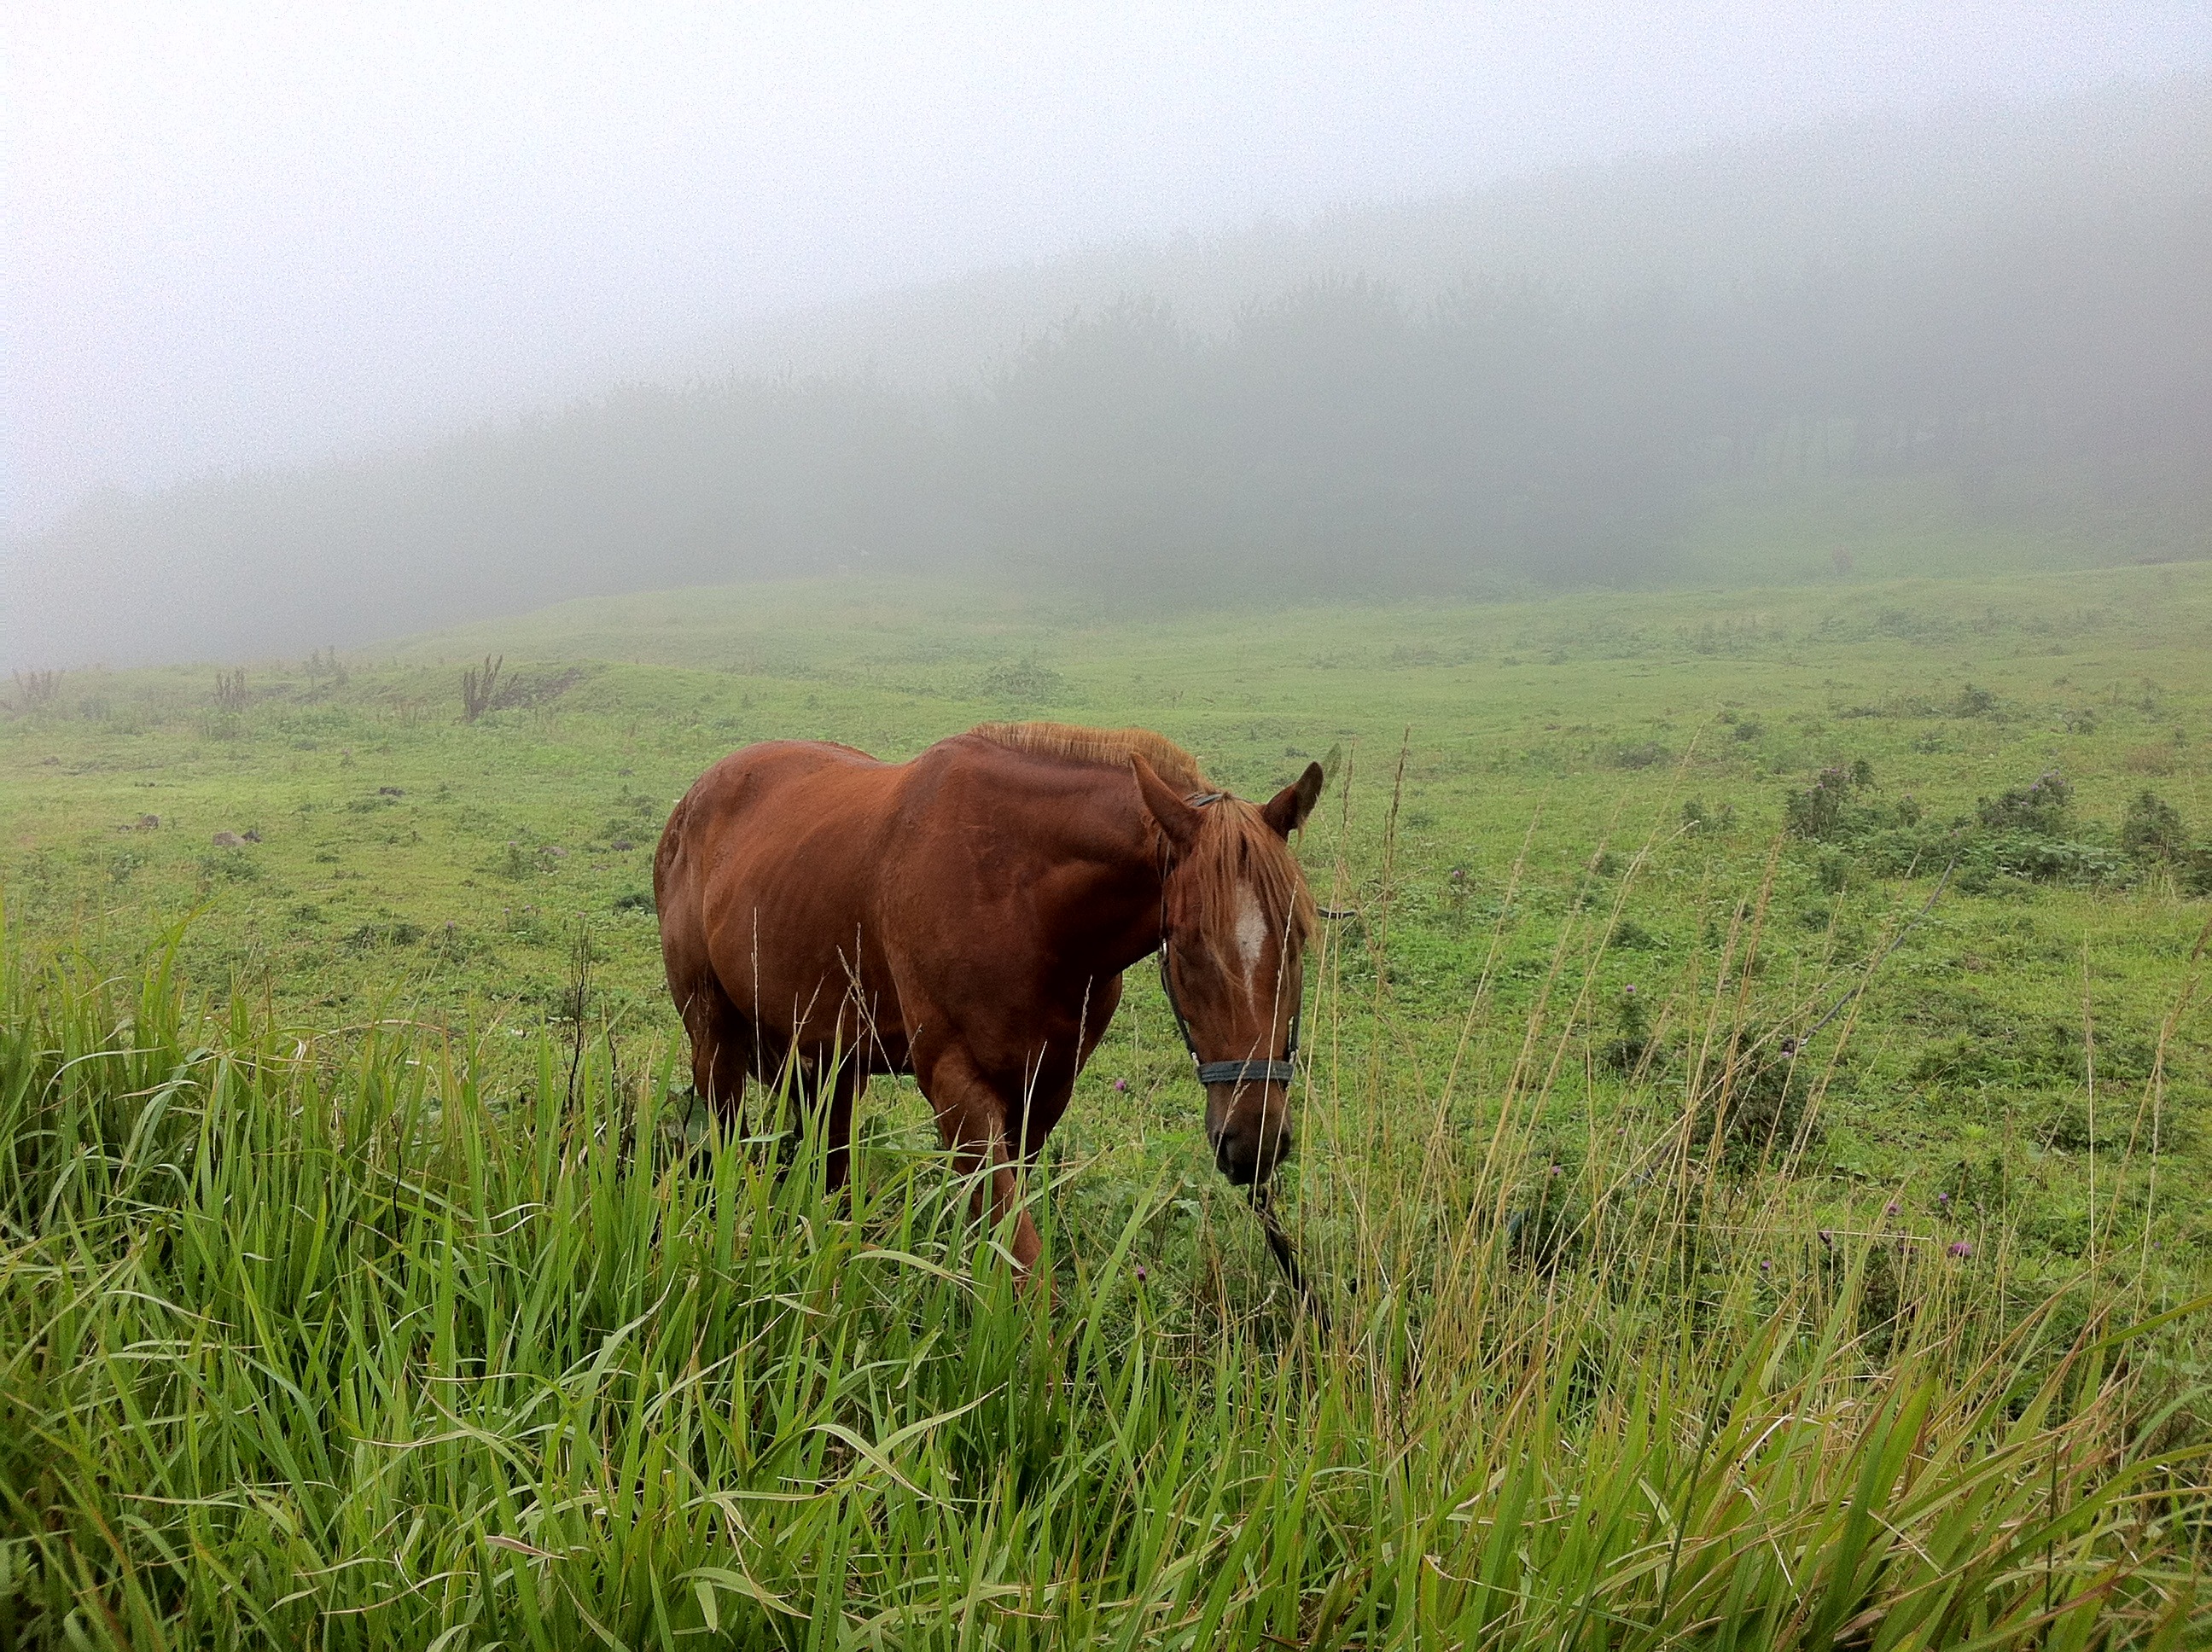
nature, grass, field, meadow, prairie, wildlife, herd, pasture, grazing, horse, agriculture, fauna, plain, grassland, mare, habitat, ecosystem, steppe, rural area, jeju, jeju island, olle gill, natural environment, atmospheric phenomenon, cattle like mammal, horse like mammal, mustang horse